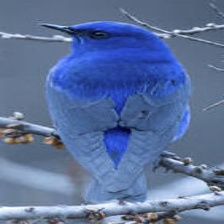
Species: GRANDALA
Scientific name: GRANDALA COELICOLOR